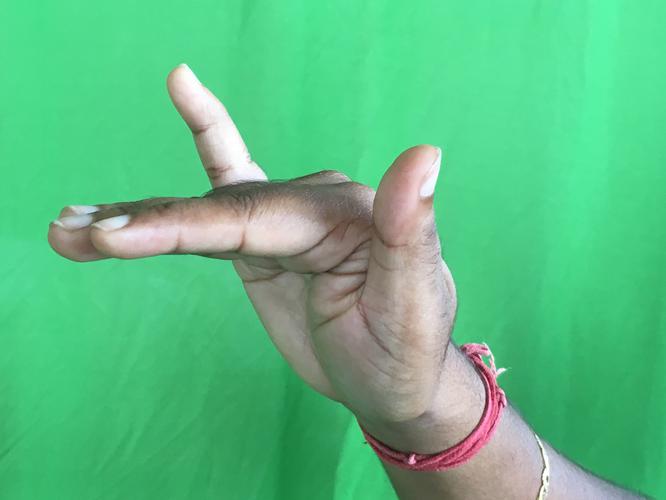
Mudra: Mrigasirsha
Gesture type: single_hand